Siege warfare in ancient Rome

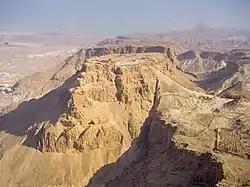
The siege of Masada, the last stronghold of the Jewish revolt, which fell into Roman hands in 74.

The siege of Masada is said to have lasted for a long time, in the course of which all possible techniques were adopted to achieve final victory, starting with the construction of eight forts around the Judaean fortress (six small and two large ones), connected by a 3,6 km contravallation, as well as a gigantic ramp (200 cubits high between earth and stone, plus 50 cubits of a wooden platform) topped by a 60-cubit-high tower, all covered with iron, from the top of which the Romans placed catapults and "ballistae" and a large ram. Eventually the Zealot leader, Eleazar Ben Yair, spoke to his people, inducing them to commit collective suicide, given the now desperate situation. The Romans reached the top of the fortress and found the besieged all dead.